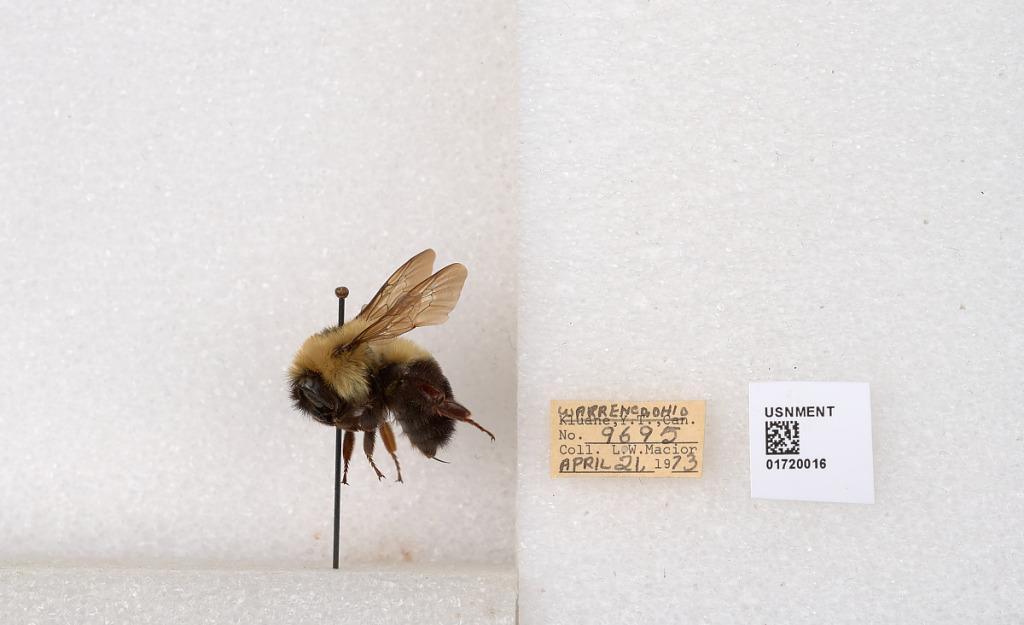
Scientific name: Bombus bimaculatus Cresson
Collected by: L. Macior
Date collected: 1973-4-21
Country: United States
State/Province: Ohio
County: Warren
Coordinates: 39.4276, -84.1668